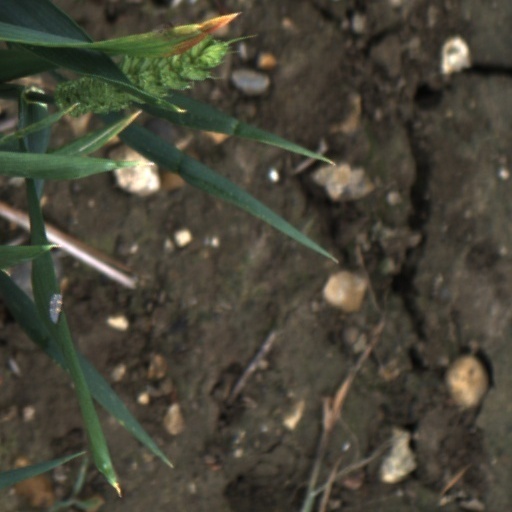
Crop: wheat